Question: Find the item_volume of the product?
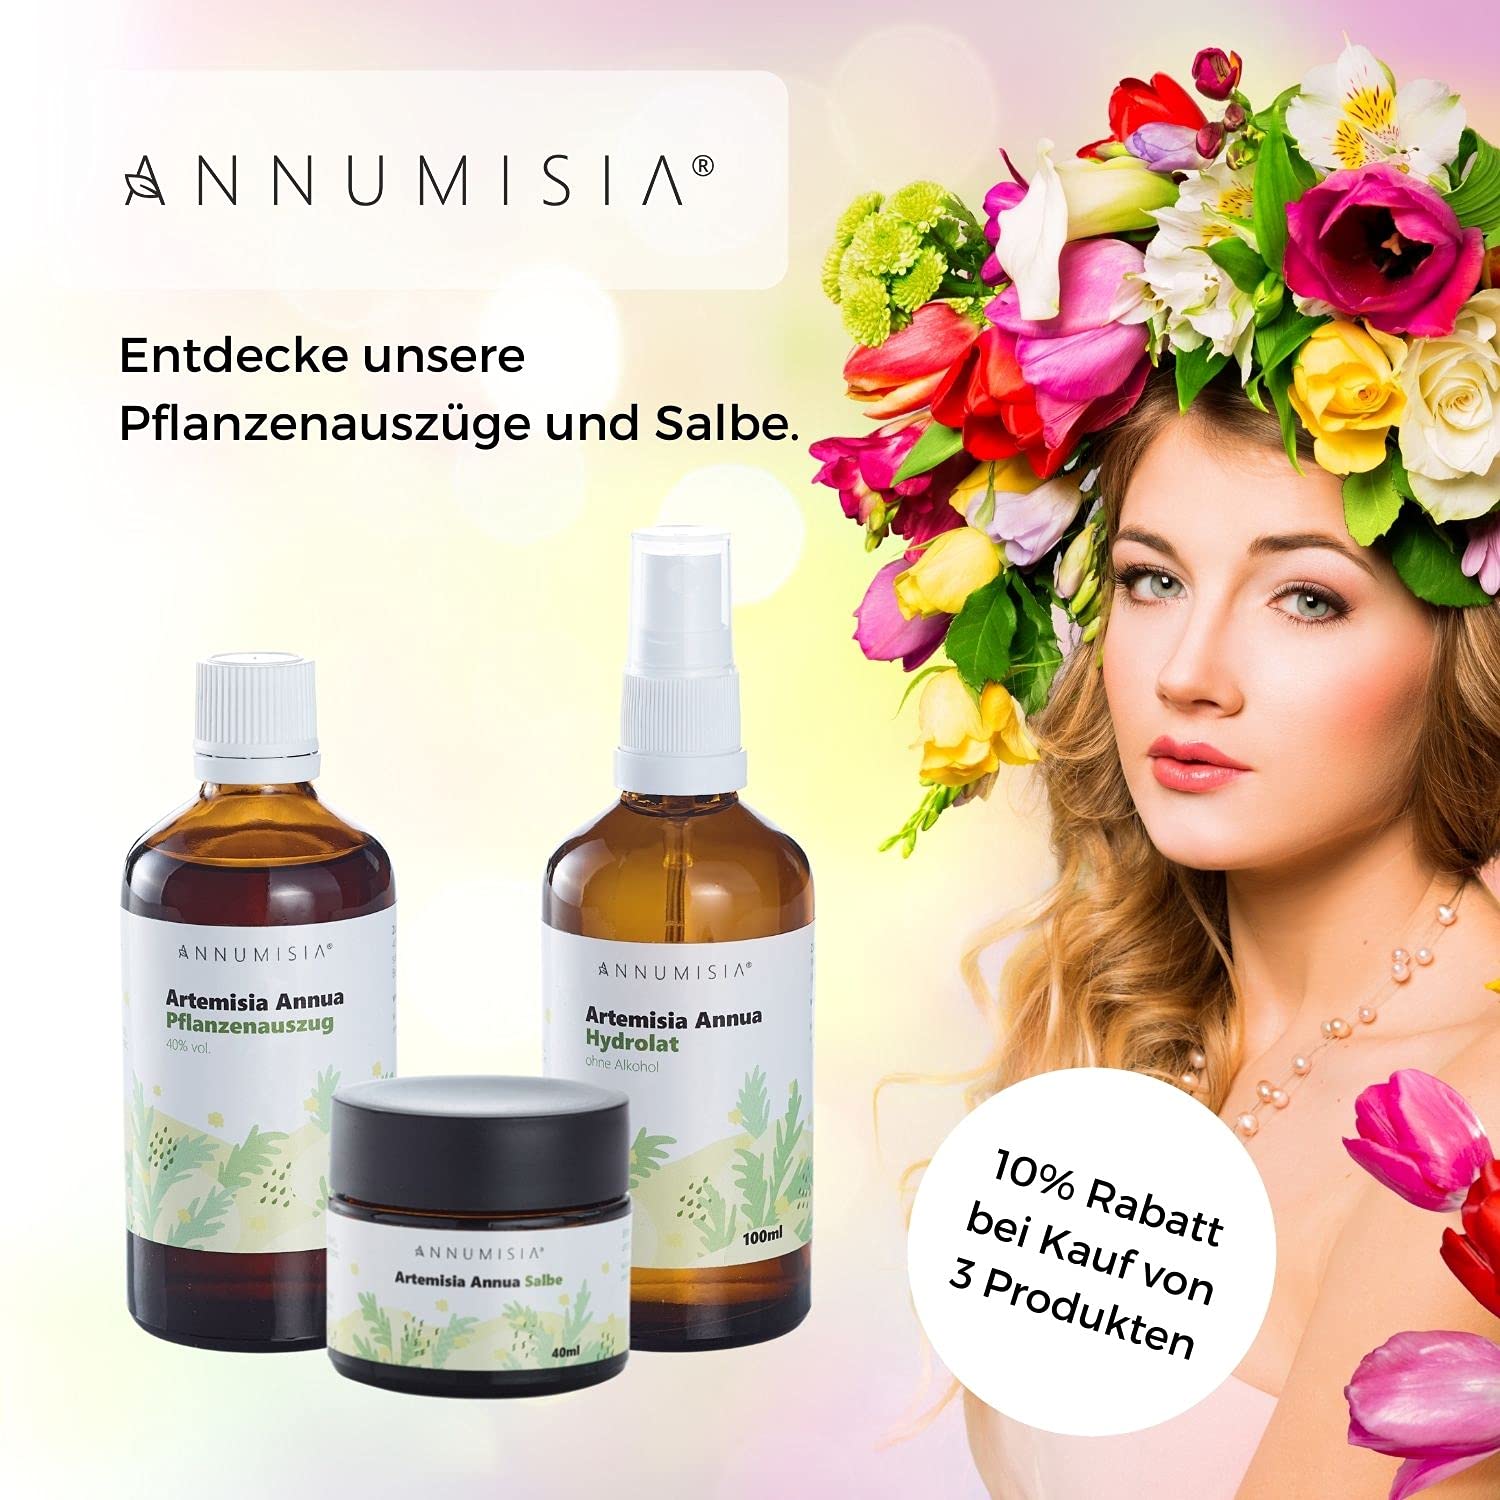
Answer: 100.0 millilitre